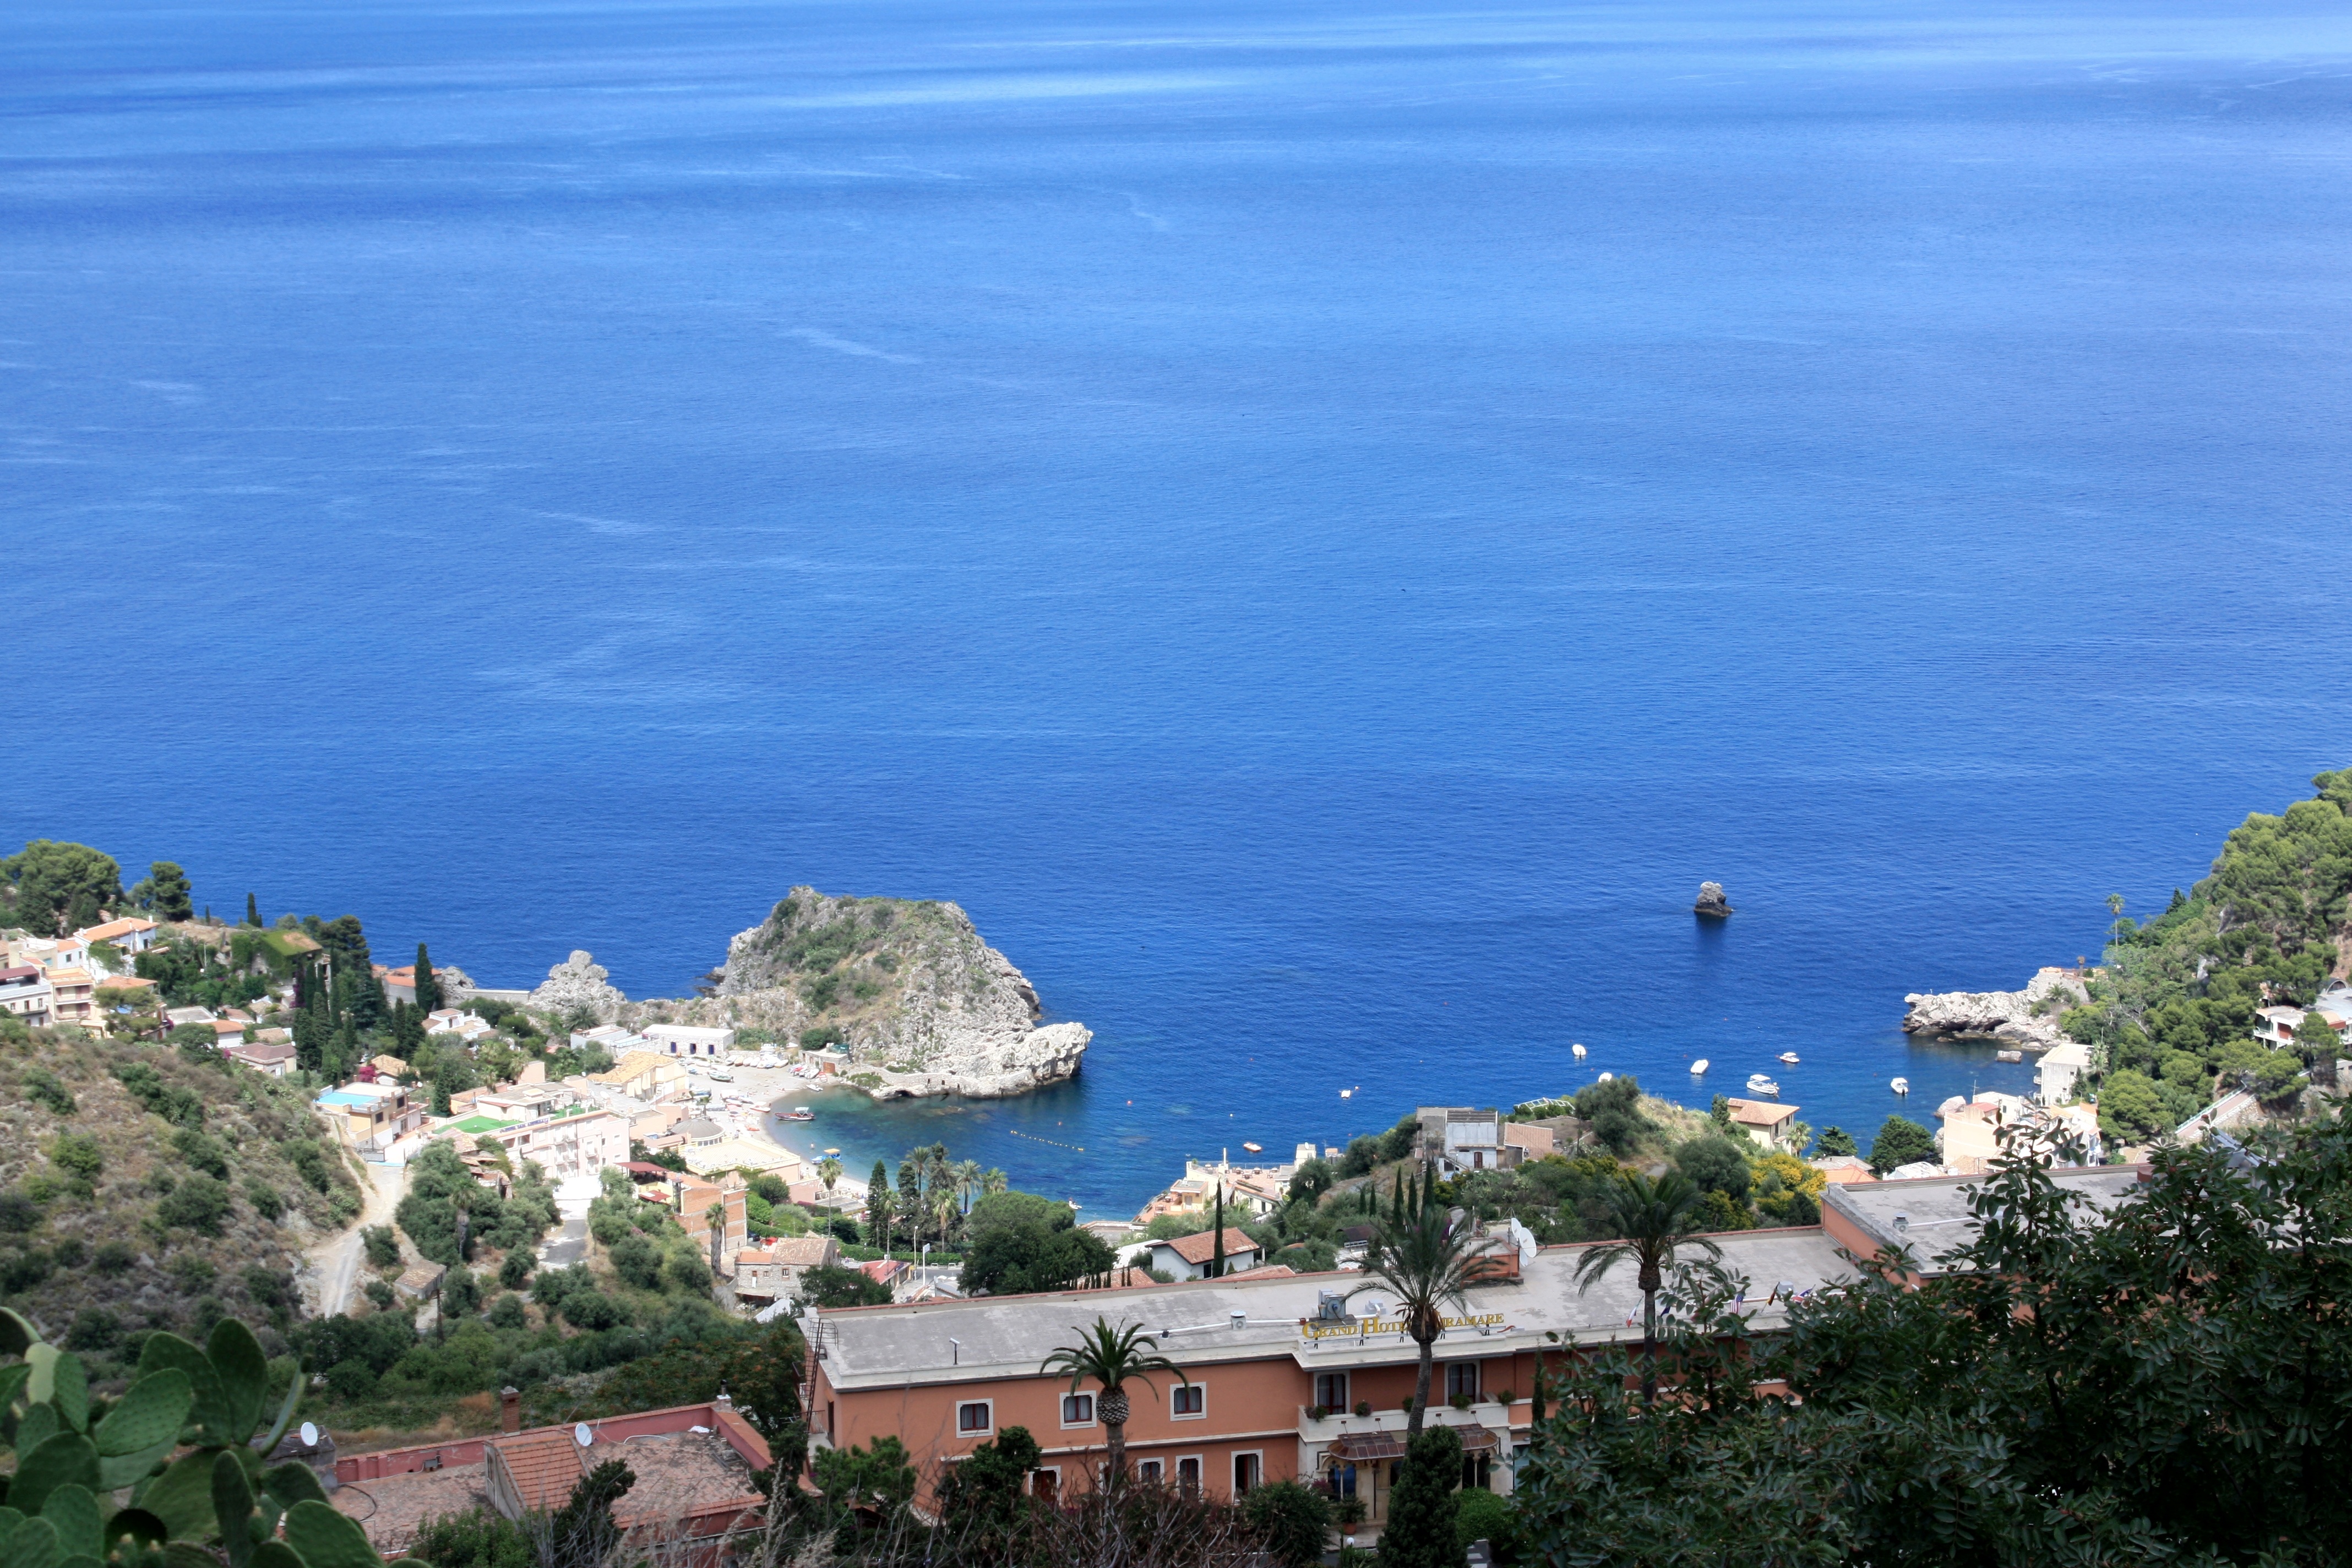
beach, landscape, sea, coast, water, ocean, shore, view, vacation, cliff, cove, bay, terrain, cape, sicily, taormina, the coast